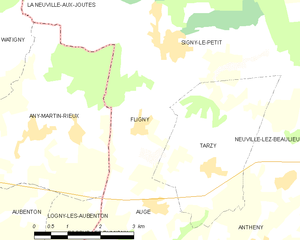
Carte des communes françaises: Fligny